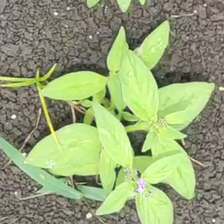
Weed species: Lamber_Quarter_plant(Chenopodium )